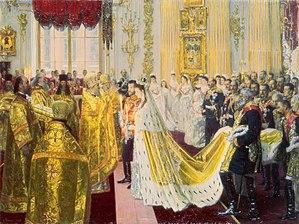
L’Imperial British East Africa Company remet ses privilèges au gouvernement britannique.
1894 est une année commune commençant un lundi.